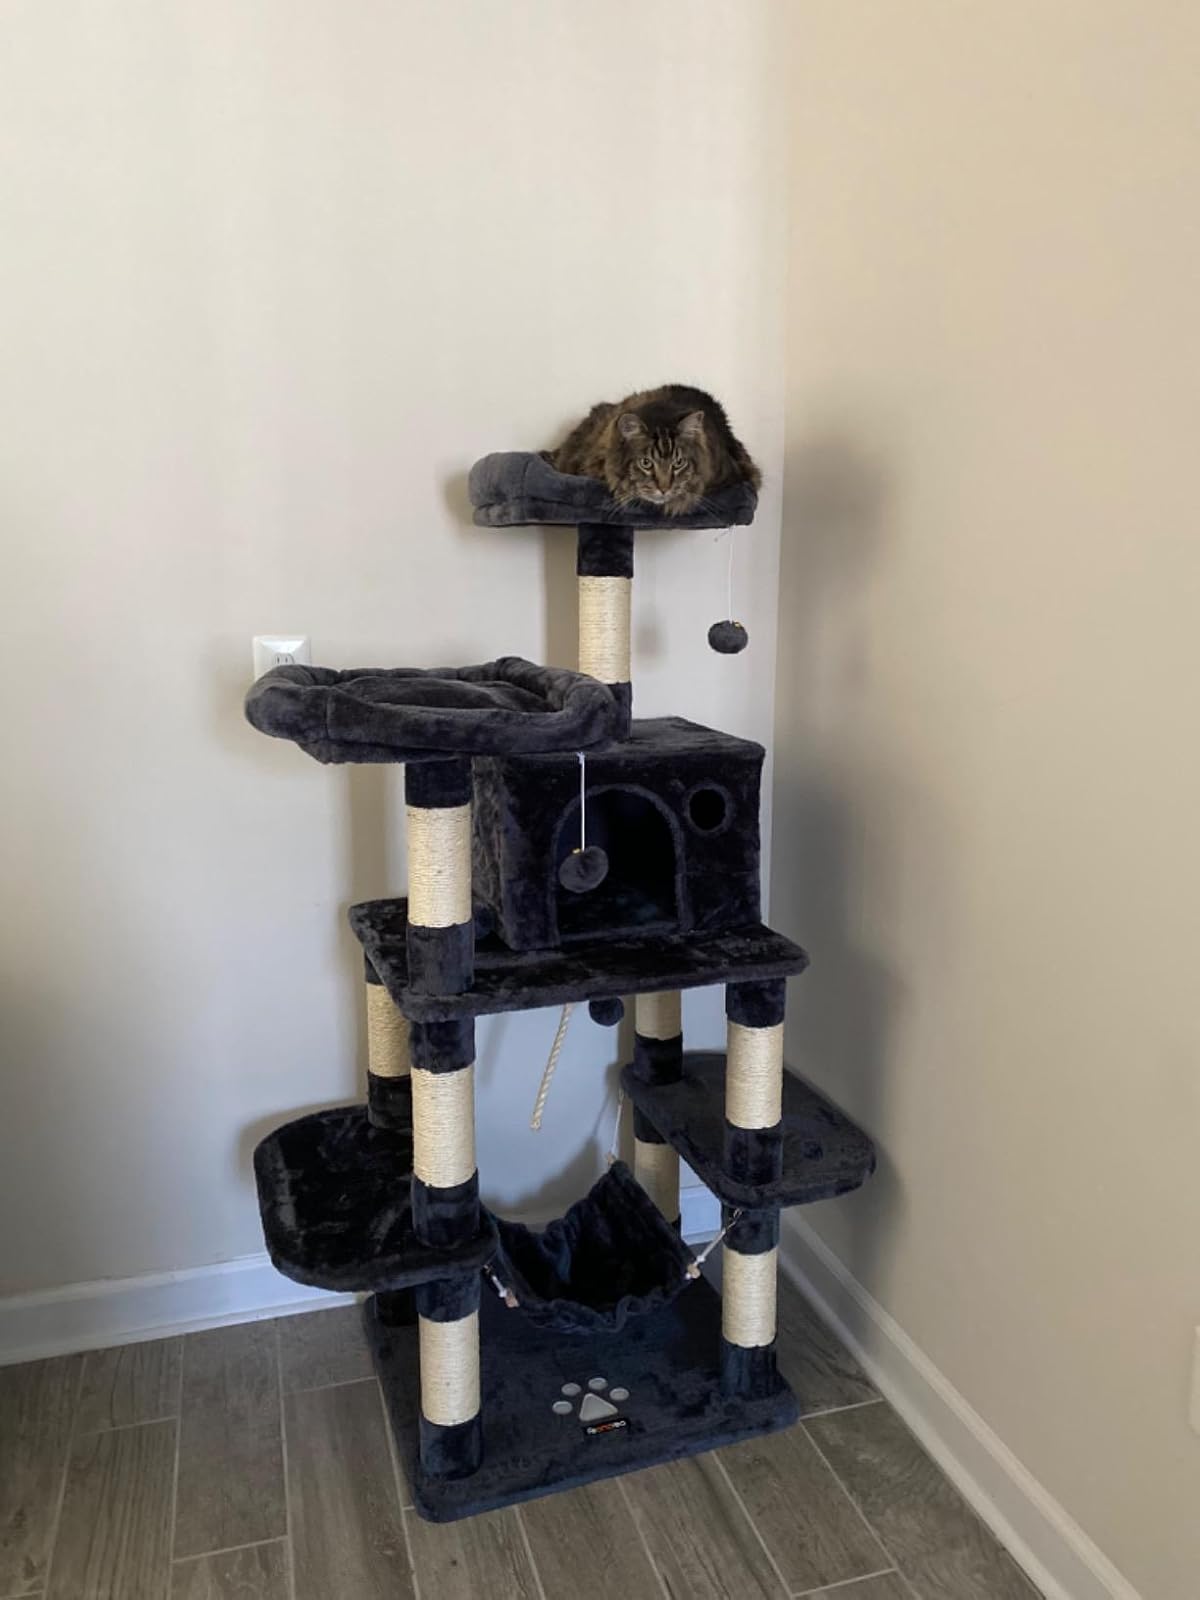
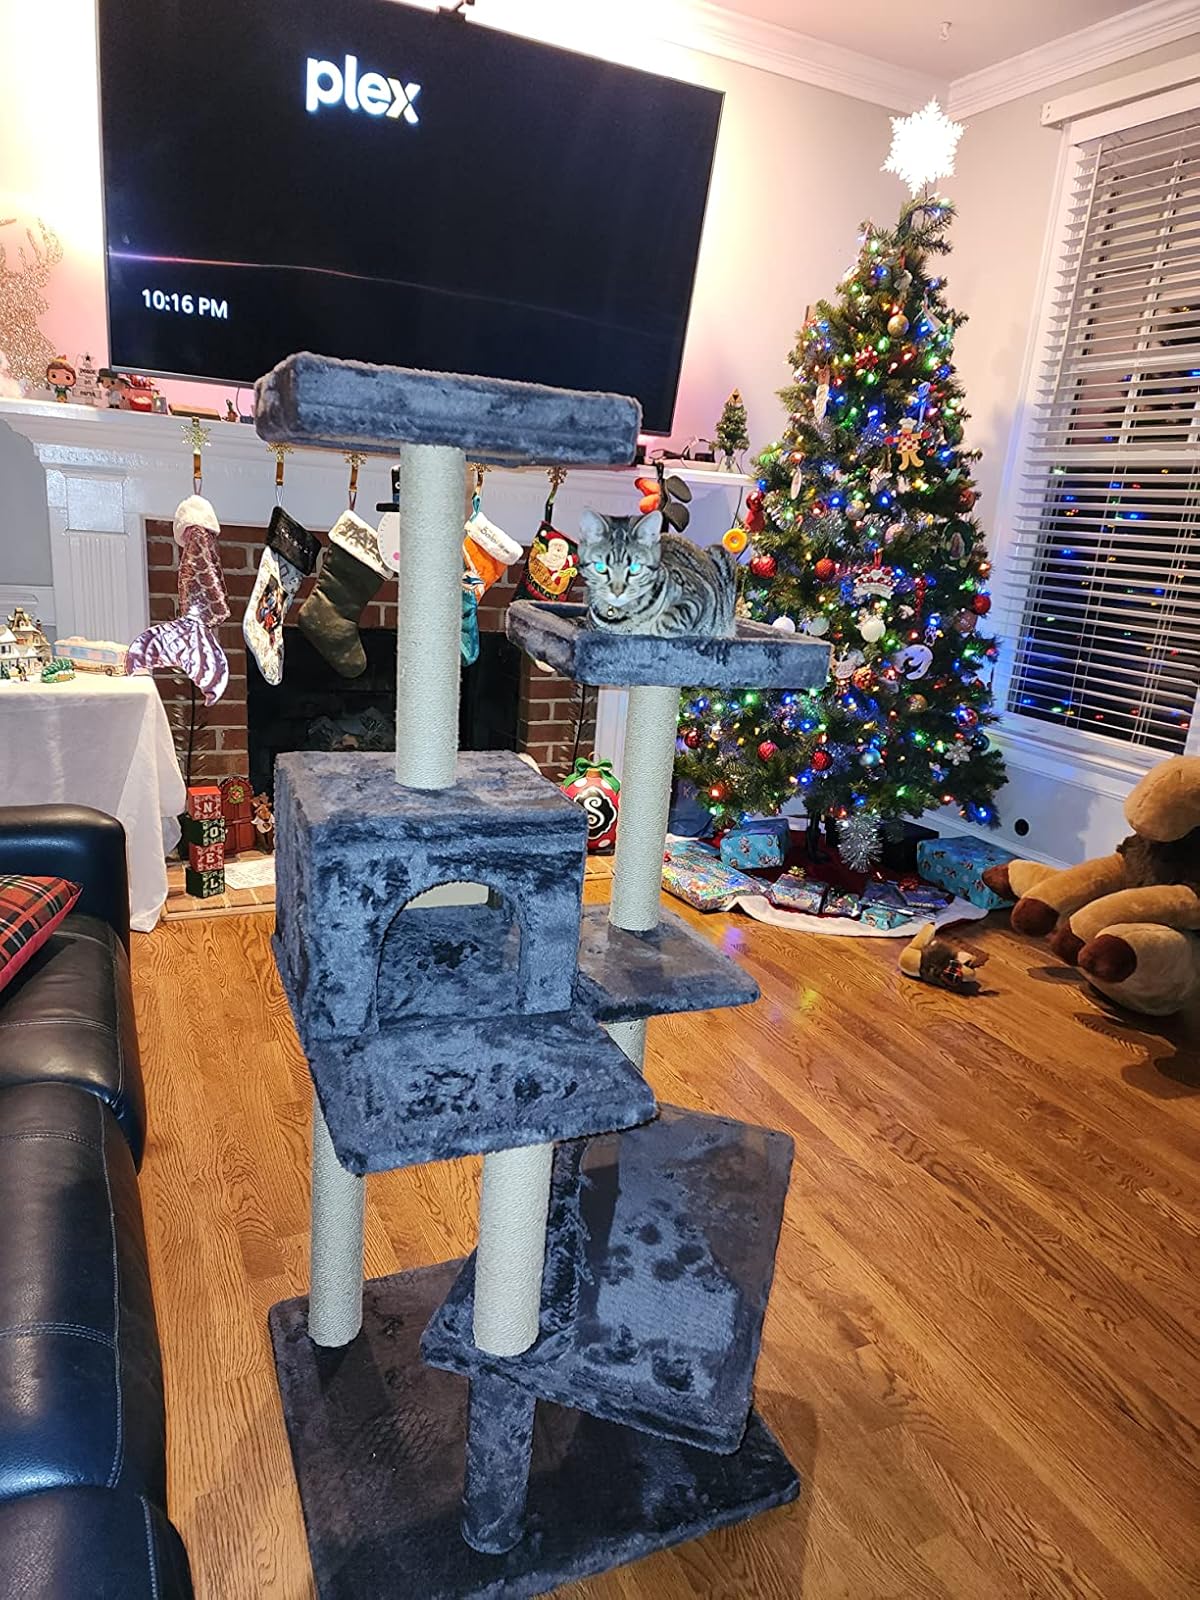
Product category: items_cat tree
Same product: no